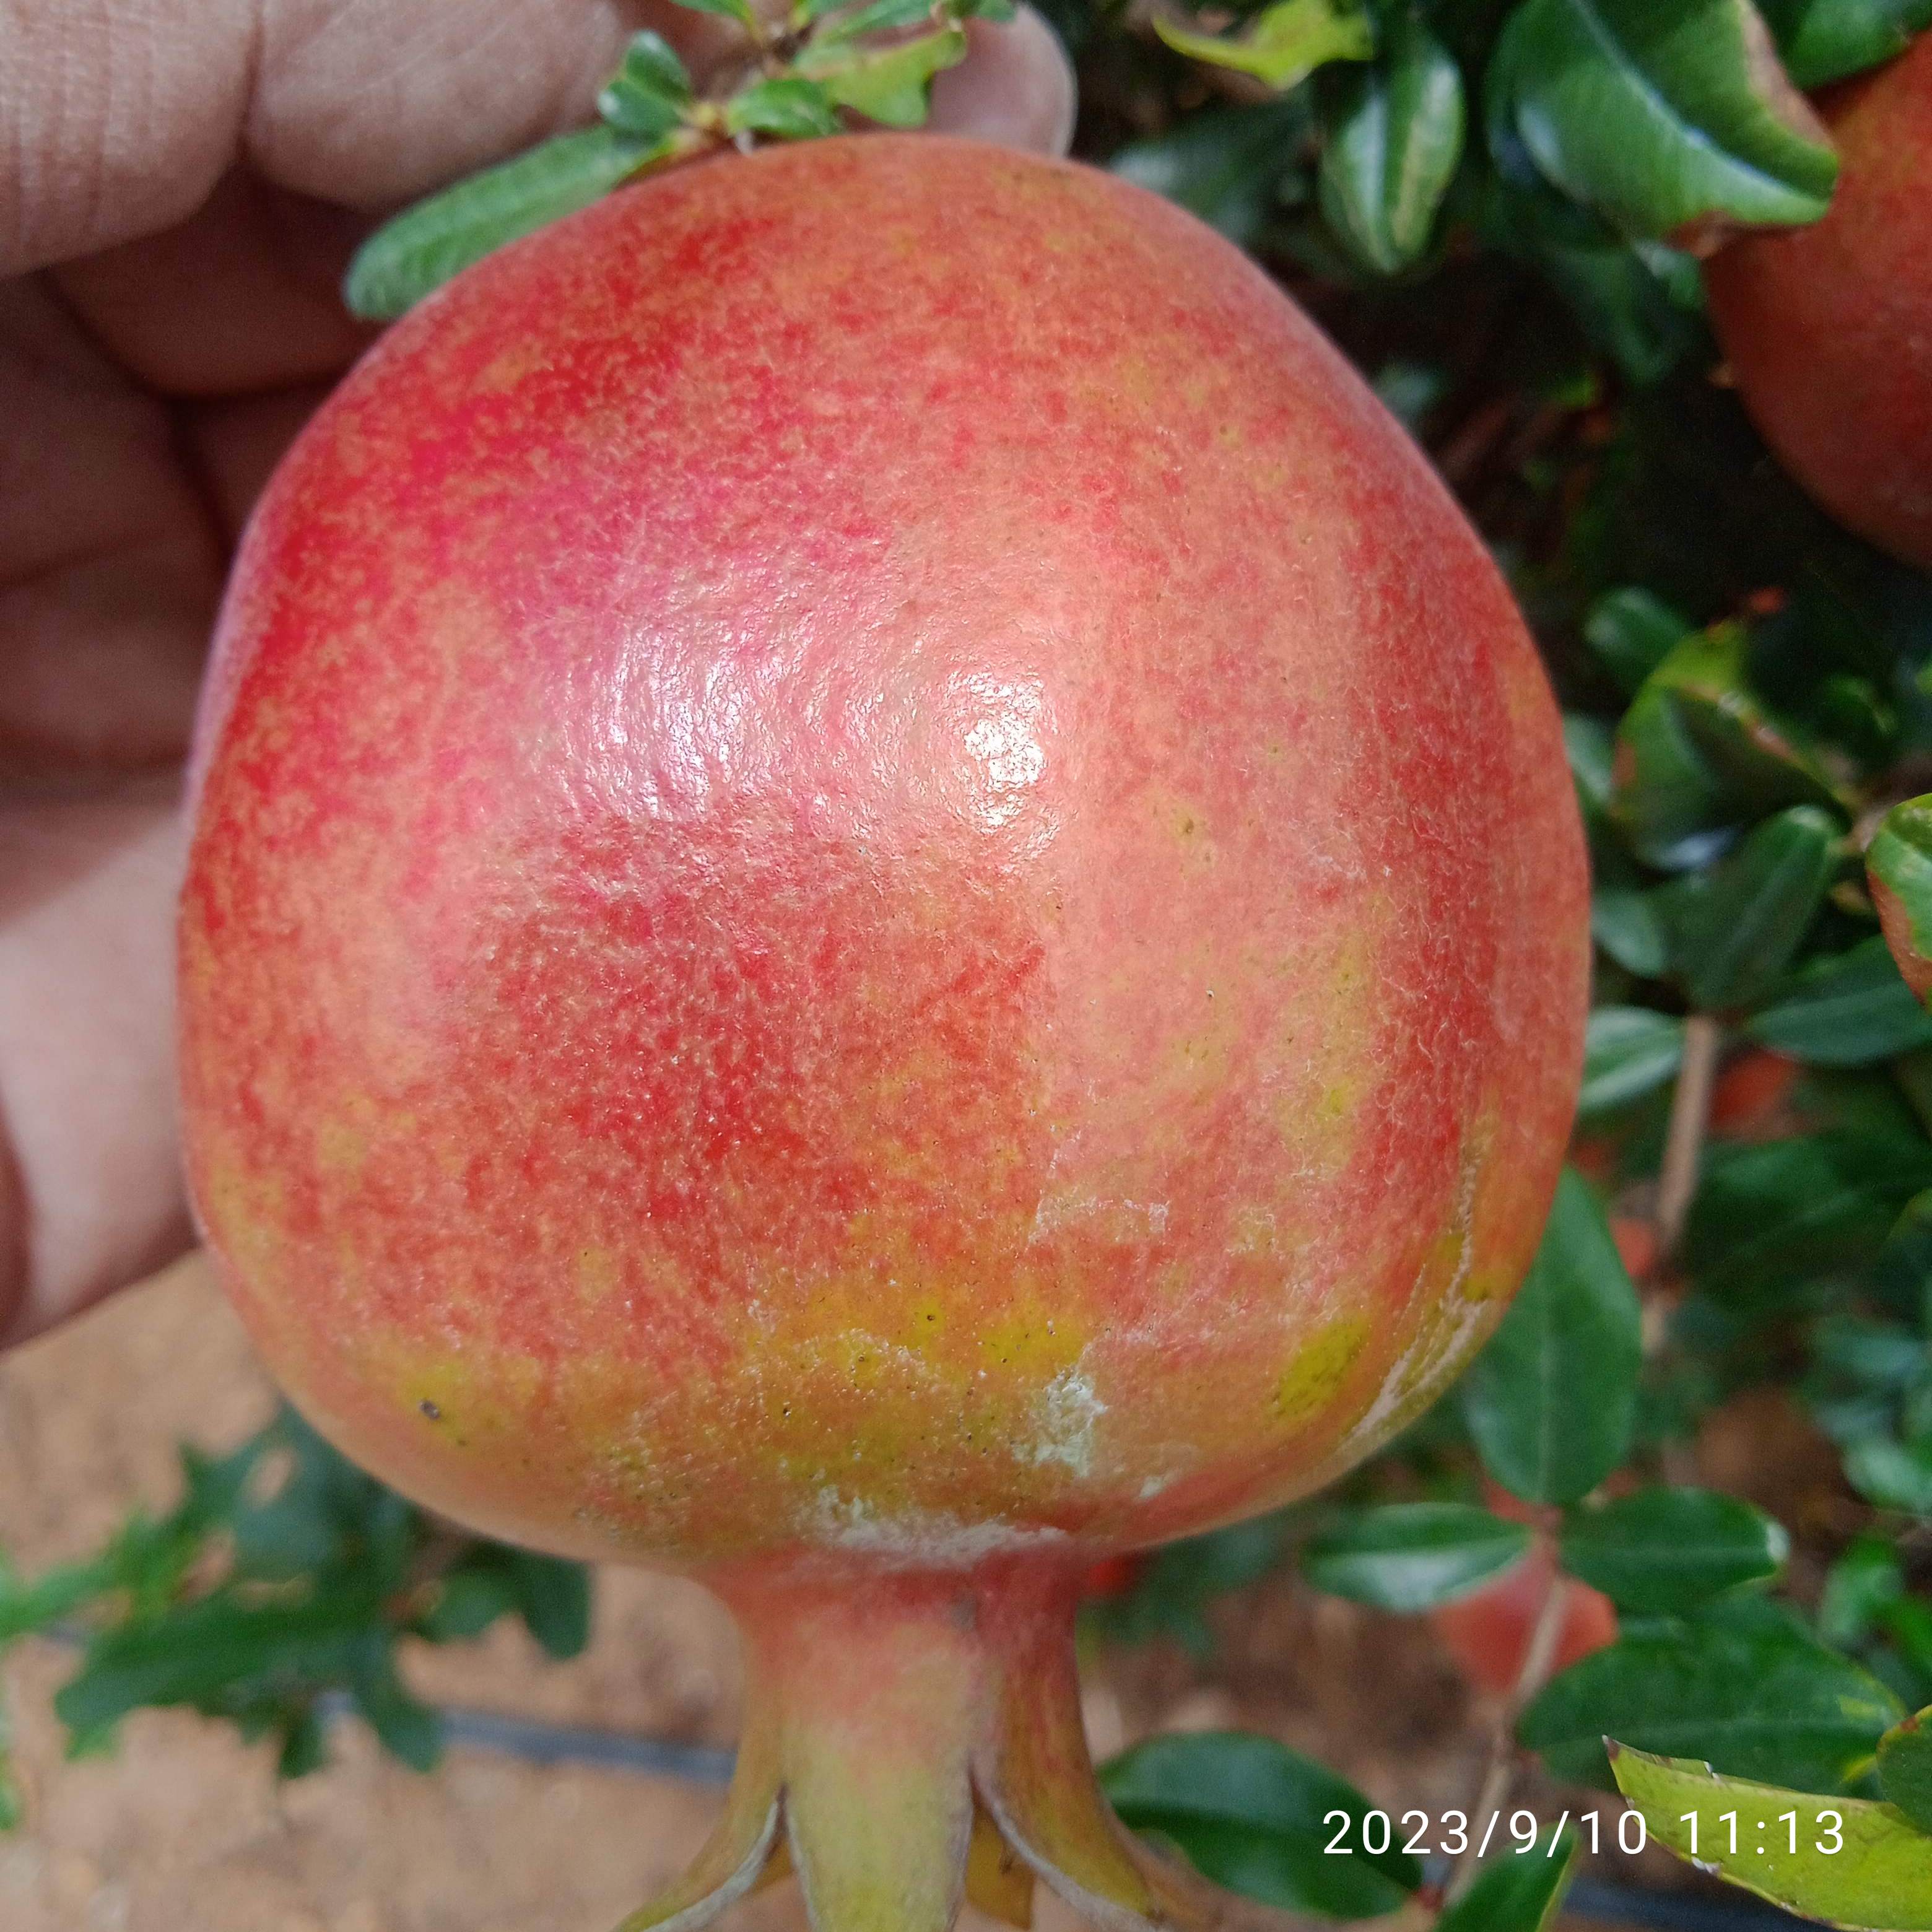
Label: Healthy